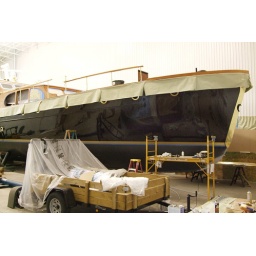
76 foot wooden boat built in 1941.